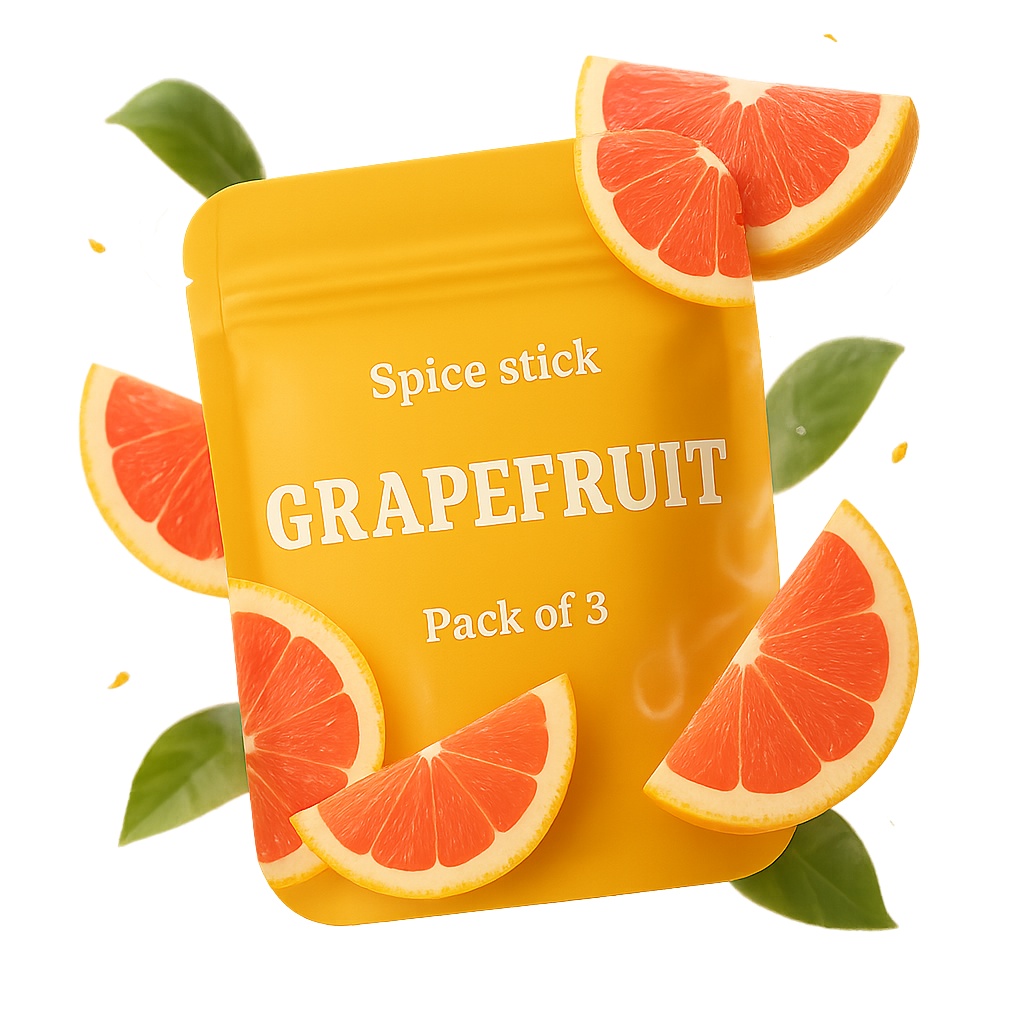
Pompelmo
Brand: VAIRE
Category: Food, Beverages & Tobacco > Food Items > Fruits & Vegetables > Fresh & Frozen Fruits > Citrus Fruits > Grapefruits